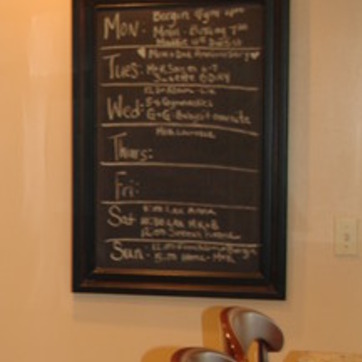
Material: other